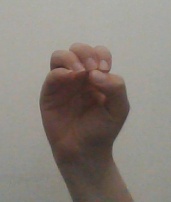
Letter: ha